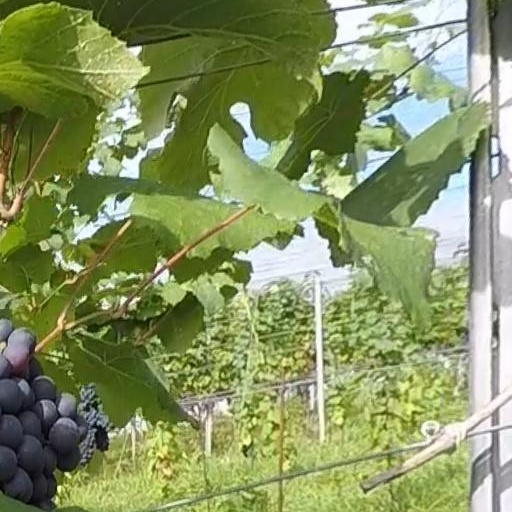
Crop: grape